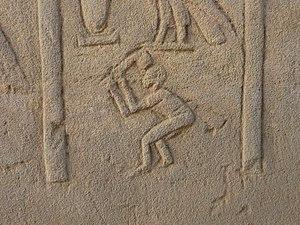
Bas-relief sur bloc d'ouvrier dans la cour de Nectanebo, temple de Louxor, Égypte